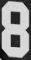
Number: 8